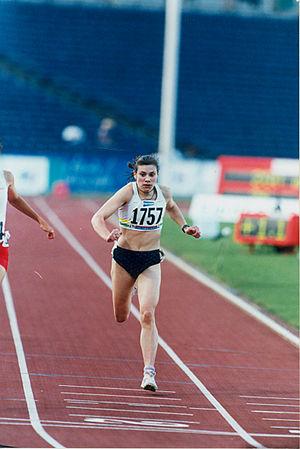
Les disciplines paralympiques sont les disciplines sportives aux Jeux paralympiques d'été ou d'hiver. Certaines sont des disciplines courantes dont les règles sont adaptées pour le handisport. Ces adaptations peuvent être importantes ; ainsi, le rugby en fauteuil roulant ressemble assez peu au rugby des athlètes valides. D'autres sont des disciplines de nature exclusivement paralympique : le boccia, le goalball.